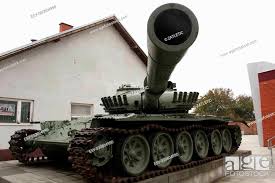
Label: Tank